Anatomical terms of bone

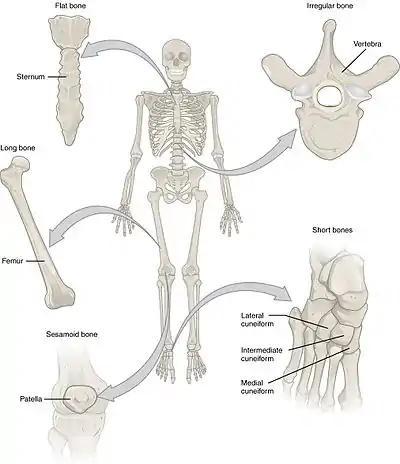
Different types of bone

A long bone is one that is cylindrical in shape, being longer than it is wide. However, the term describes the shape of a bone, not its size, which is relative. Long bones are found in the arms (humerus, ulna, radius) and legs (femur, tibia, fibula), as well as in the fingers (metacarpals, phalanges) and toes (metatarsals, phalanges). Long bones function as levers; they move when muscles contract.